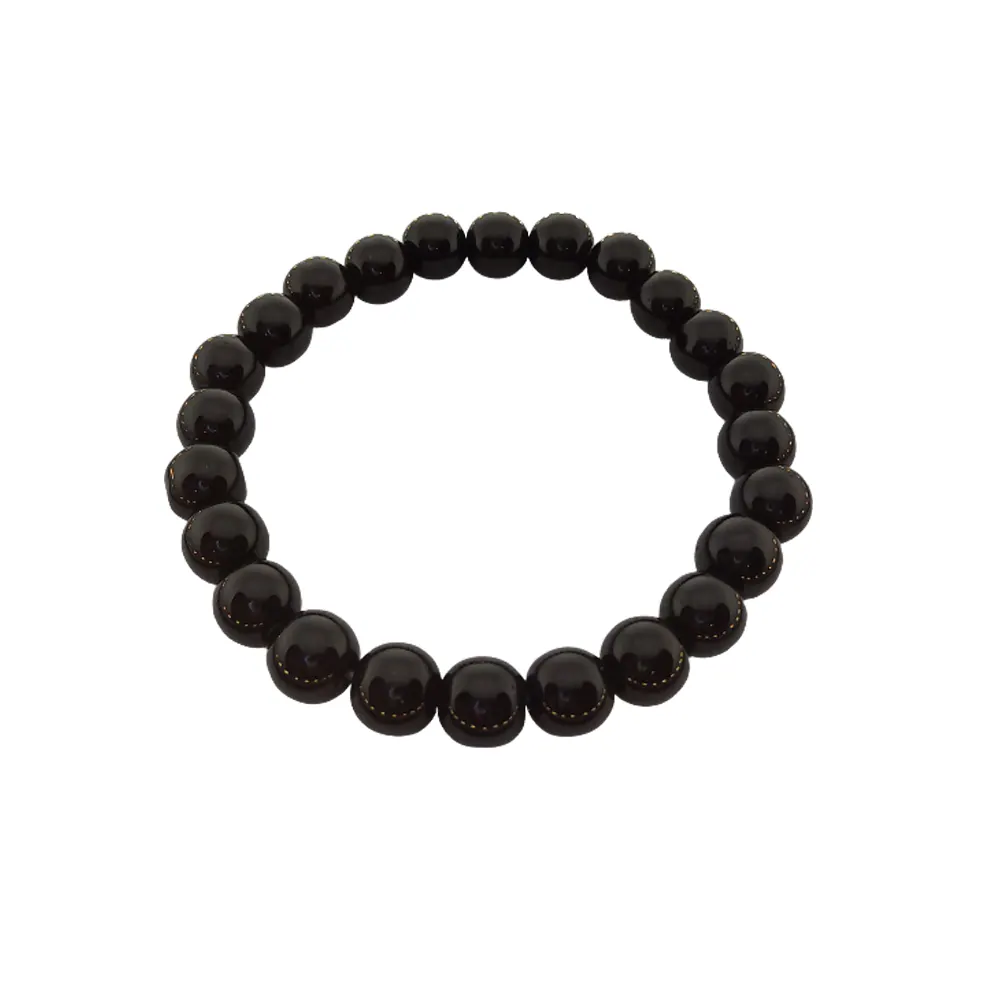
NVC BLACK TOURMALINE CRYSTAL BRACELET
Type: Bracelets
Brand: NVC
Price: Rs. 800
 Black Tourmaline , a protective and detoxifying crystal , associated with root chakra , an excellent crystal for grounding and balancing our shadow side.Also , referred to as “ The Stone of Protection “ , due to its vibrant attribute of manifesting protection against negative vibes & psychic attacks and encourages to feel secure and stable.It strengthens the protective radiations , stability and self – sabotage.
Features: Black Tourmaline , a protective and detoxifying crystal , associated with root chakra,Natural Black Tourmaline Crystals: The bracelet is made from authentic black tourmaline crystals, known for their powerful protective properties. Each bead is crafted from genuine black tourmaline, showcasing its natural beauty and unique characteristics.,Unisex Design: The bracelet is designed to be worn by both men and women, making it a versatile accessory suitable for anyone. Its unisex design allows for effortless integration into various fashion styles and preferences.,8mm Round Beads: The bracelet features 8mm round beads, carefully selected and crafted to ensure consistency in size and shape. The round bead design provides a classic and timeless aesthetic that suits any occasion.
Included: 1-NVC-BLACK-TOURMALINE-CRYSTAL-BRACELET